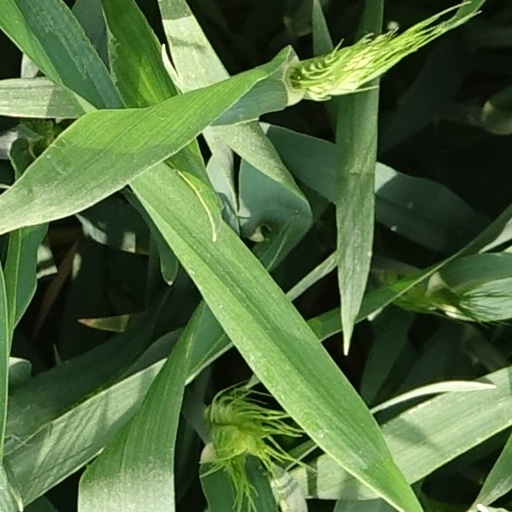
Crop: wheat